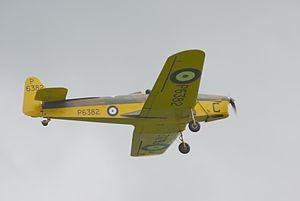
Le Miles Magister était un avion d'entraînement biplace en tandem construit par Miles Aircraft pour la Royal Air Force et la Fleet Air Arm. Affectueusement surnommé « Maggie », le Magister est dérivé des avions civils Hawk Major et Hawk Trainer. C'est le premier monoplan conçu spécifiquement comme avion d'entraînement pour la RAF. Étant de type monoplan à aile basse, le Magister était un excellent avion de transition pour les futurs pilotes de Spitfire et de Hurricane.